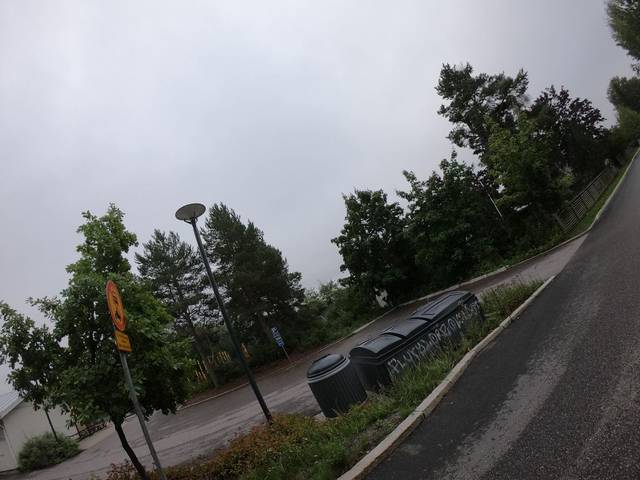
Region: Finland
Coordinates: 60.178, 24.662